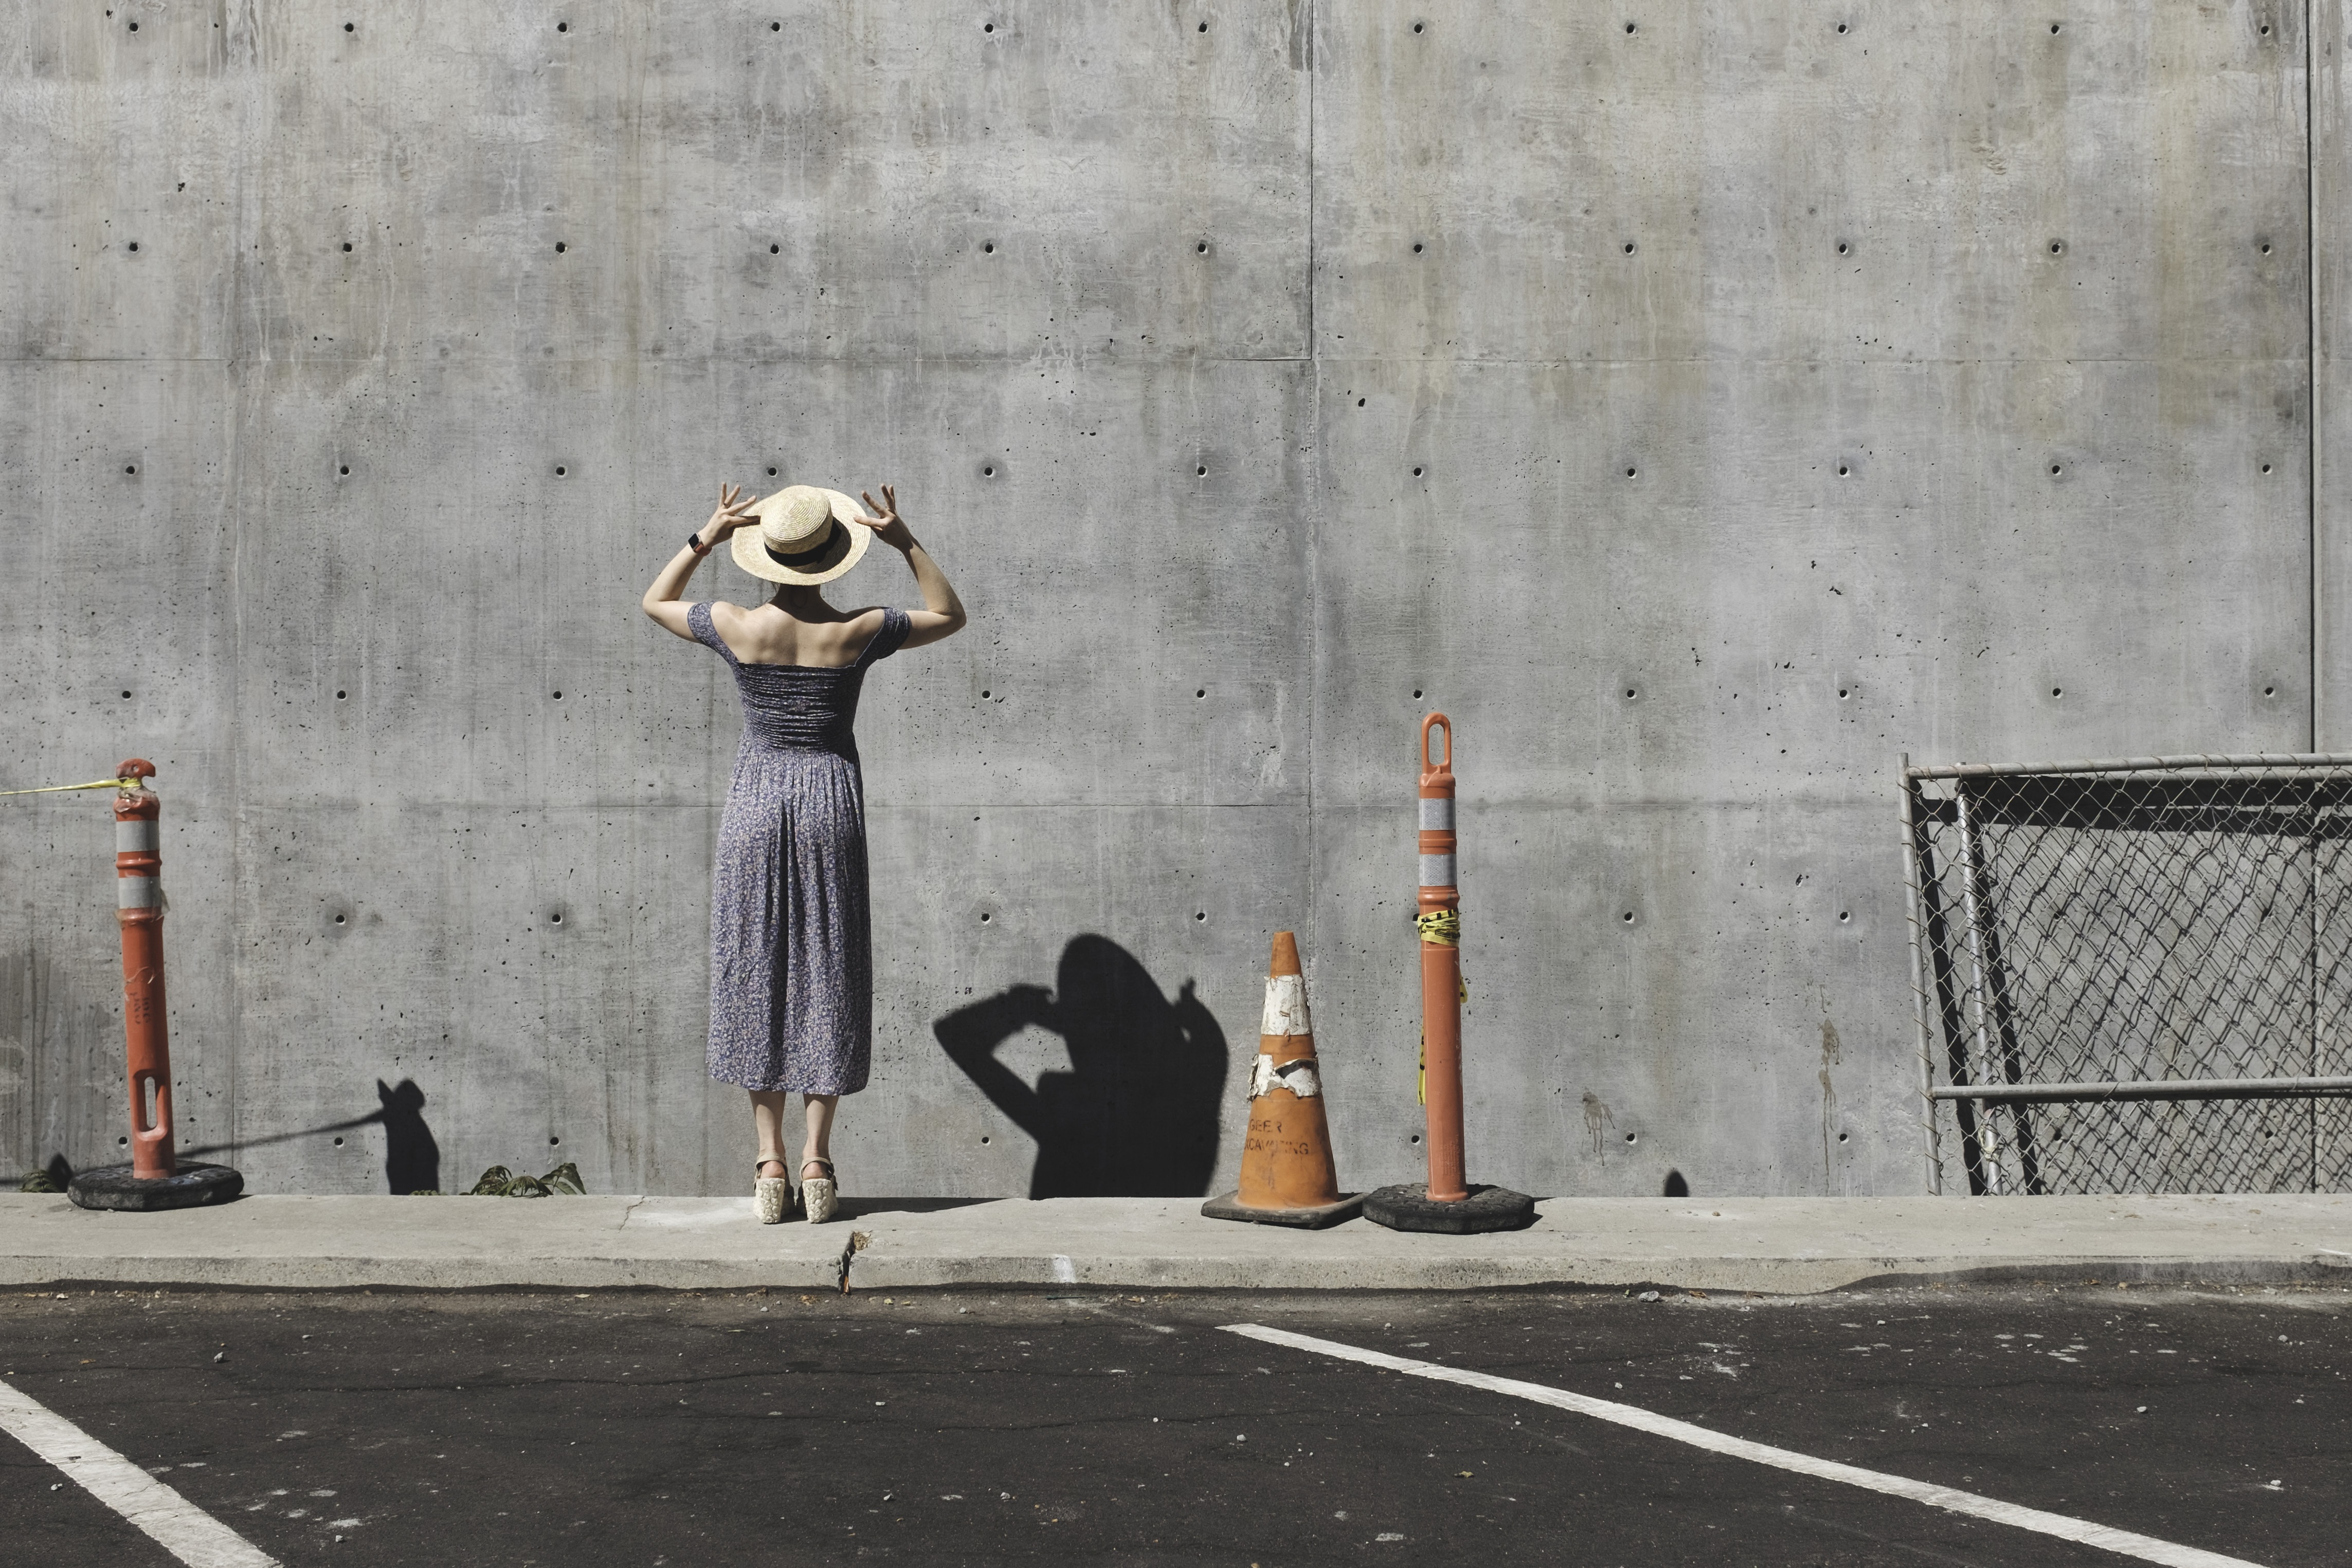
building, concrete, pavement, person, retro, shadow, street, wall, woman